Elijah Baley

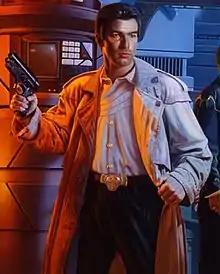
Elijah Baley from a cover of "The Caves of Steel"

Elijah "Lije" Baley is a fictional character in Isaac Asimov's "Robot" series. He is the main character of the novels "The Caves of Steel", "The Naked Sun" and "The Robots of Dawn", and of the short story "Mirror Image." He is seen in flashbacks several times and talked about frequently in "Robots and Empire", which is set roughly 160 years after his death. He is further mentioned in passing in "Foundation and Earth" as a "Culture Hero". Besides Asimov's works he appears in the "Foundation's Friends" story "Strip-Runner" by Pamela Sargent, and "Isaac Asimov's 'The Caves of Steel'" poem by Randall Garrett.